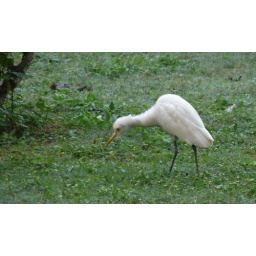
Bubulcus ibis or cattle egret is a common bird found all over India.